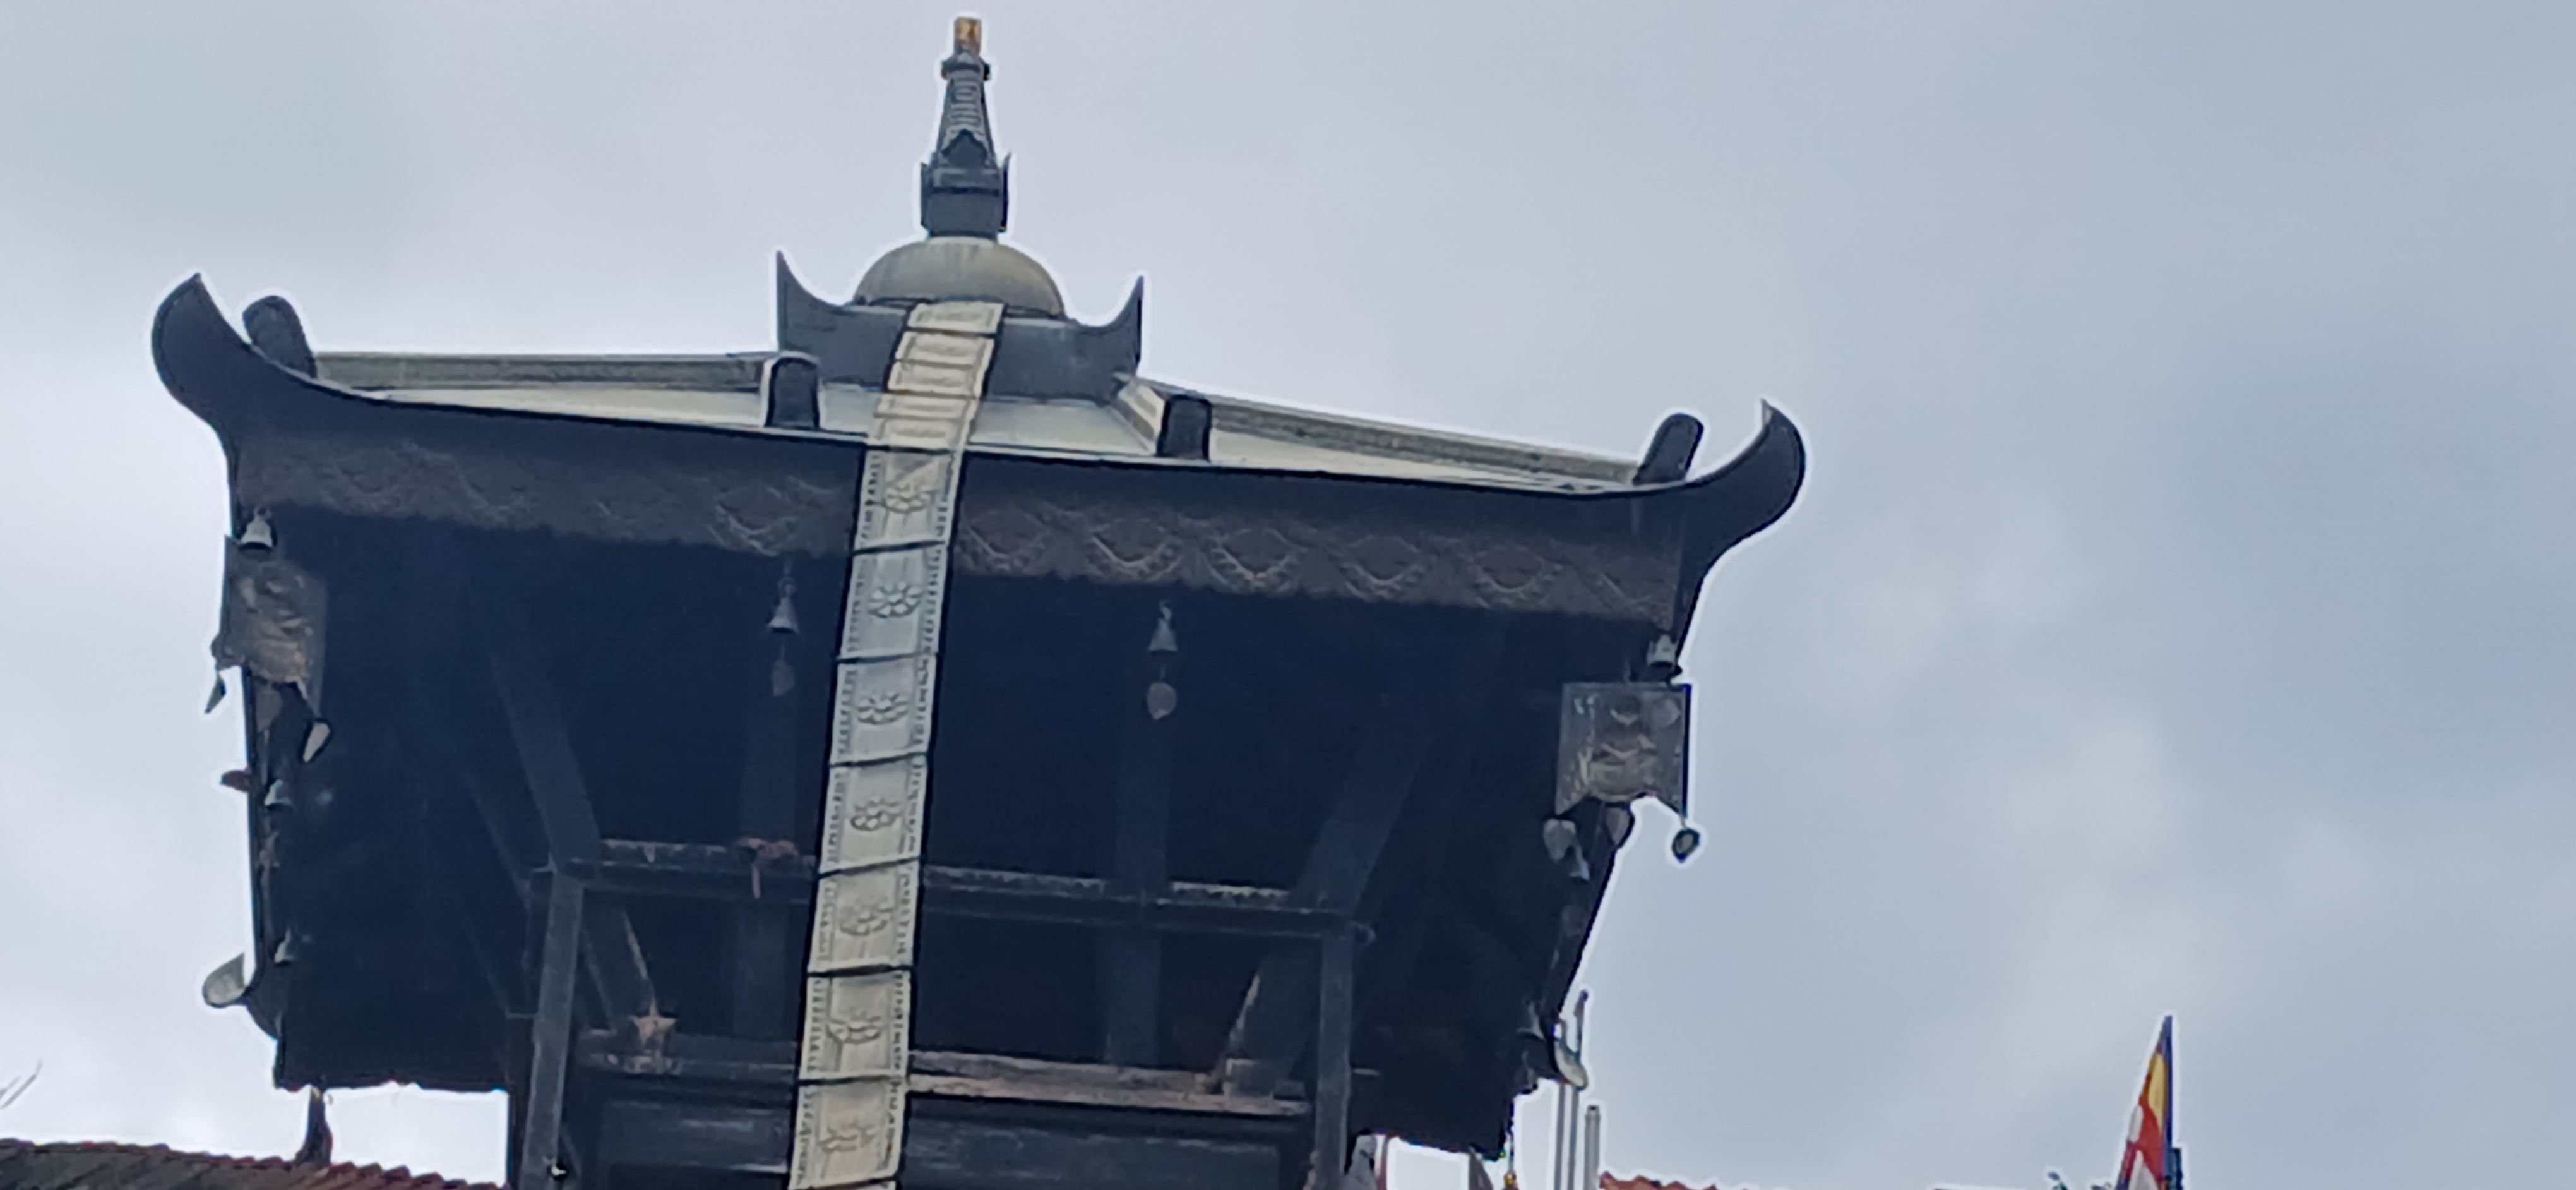
Heritage site: Yampi_Mahabihar